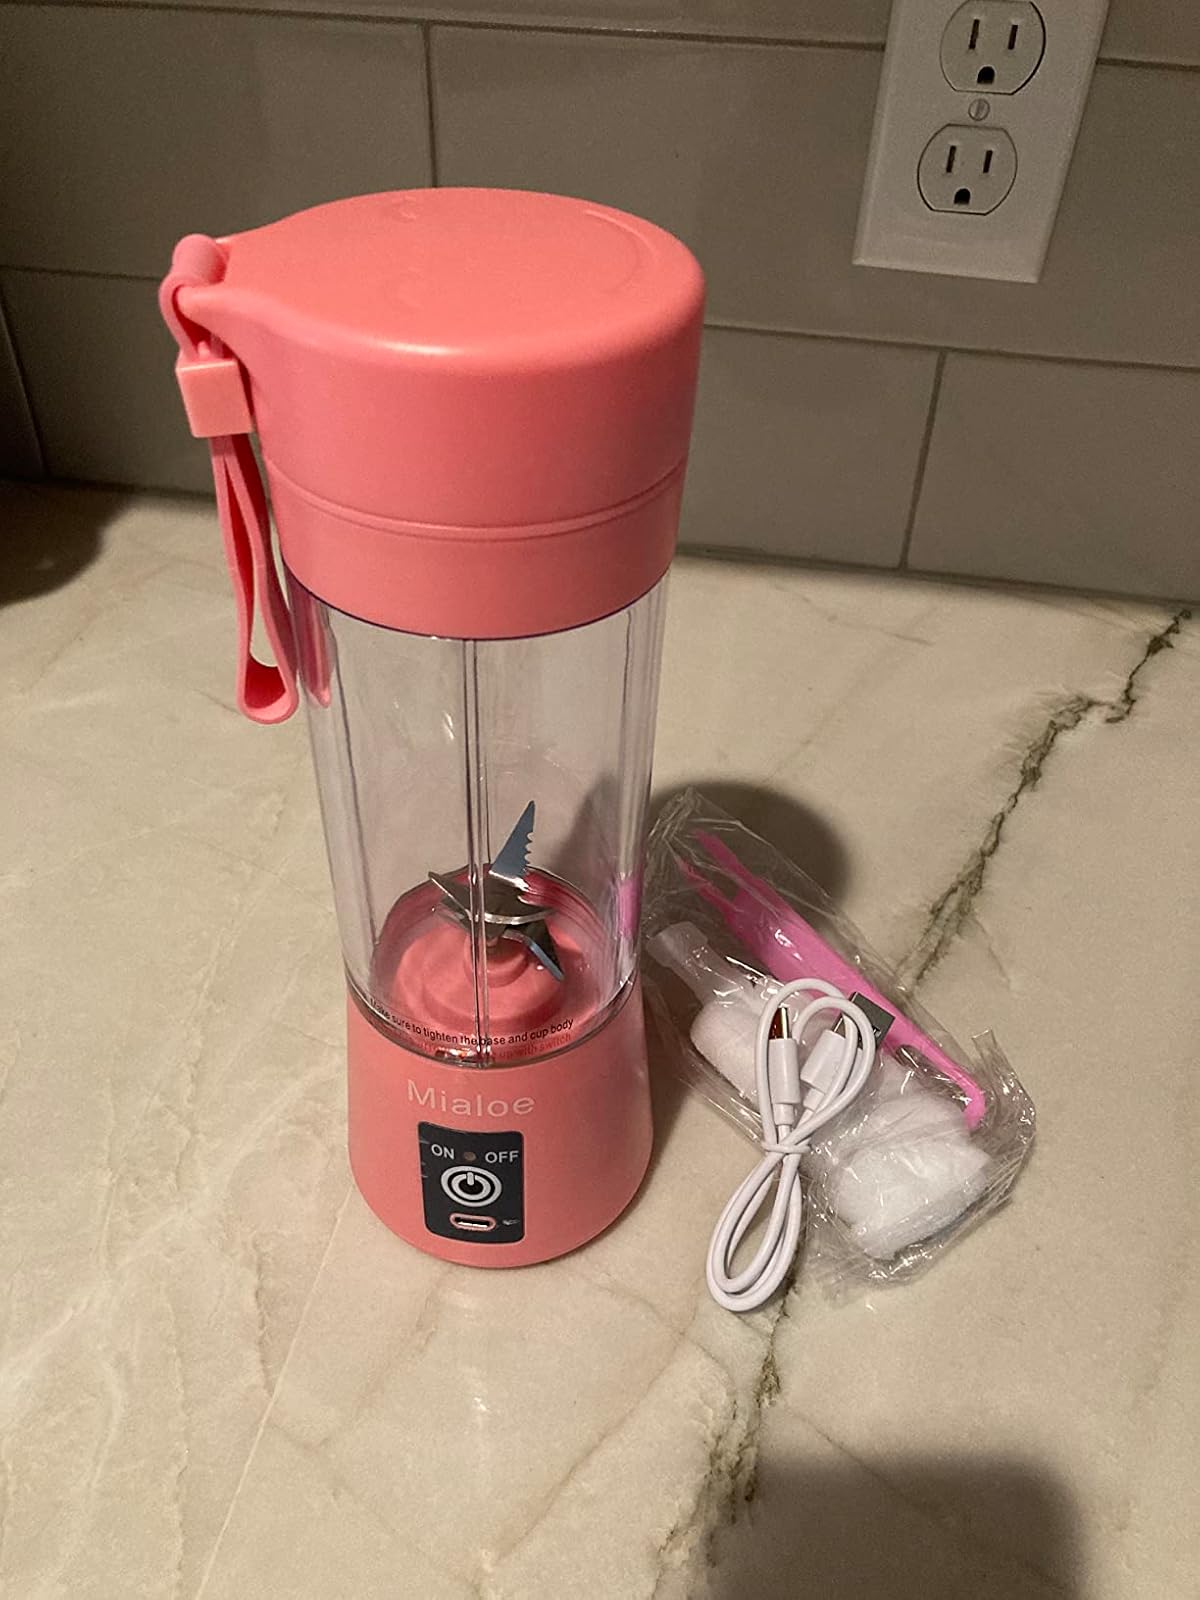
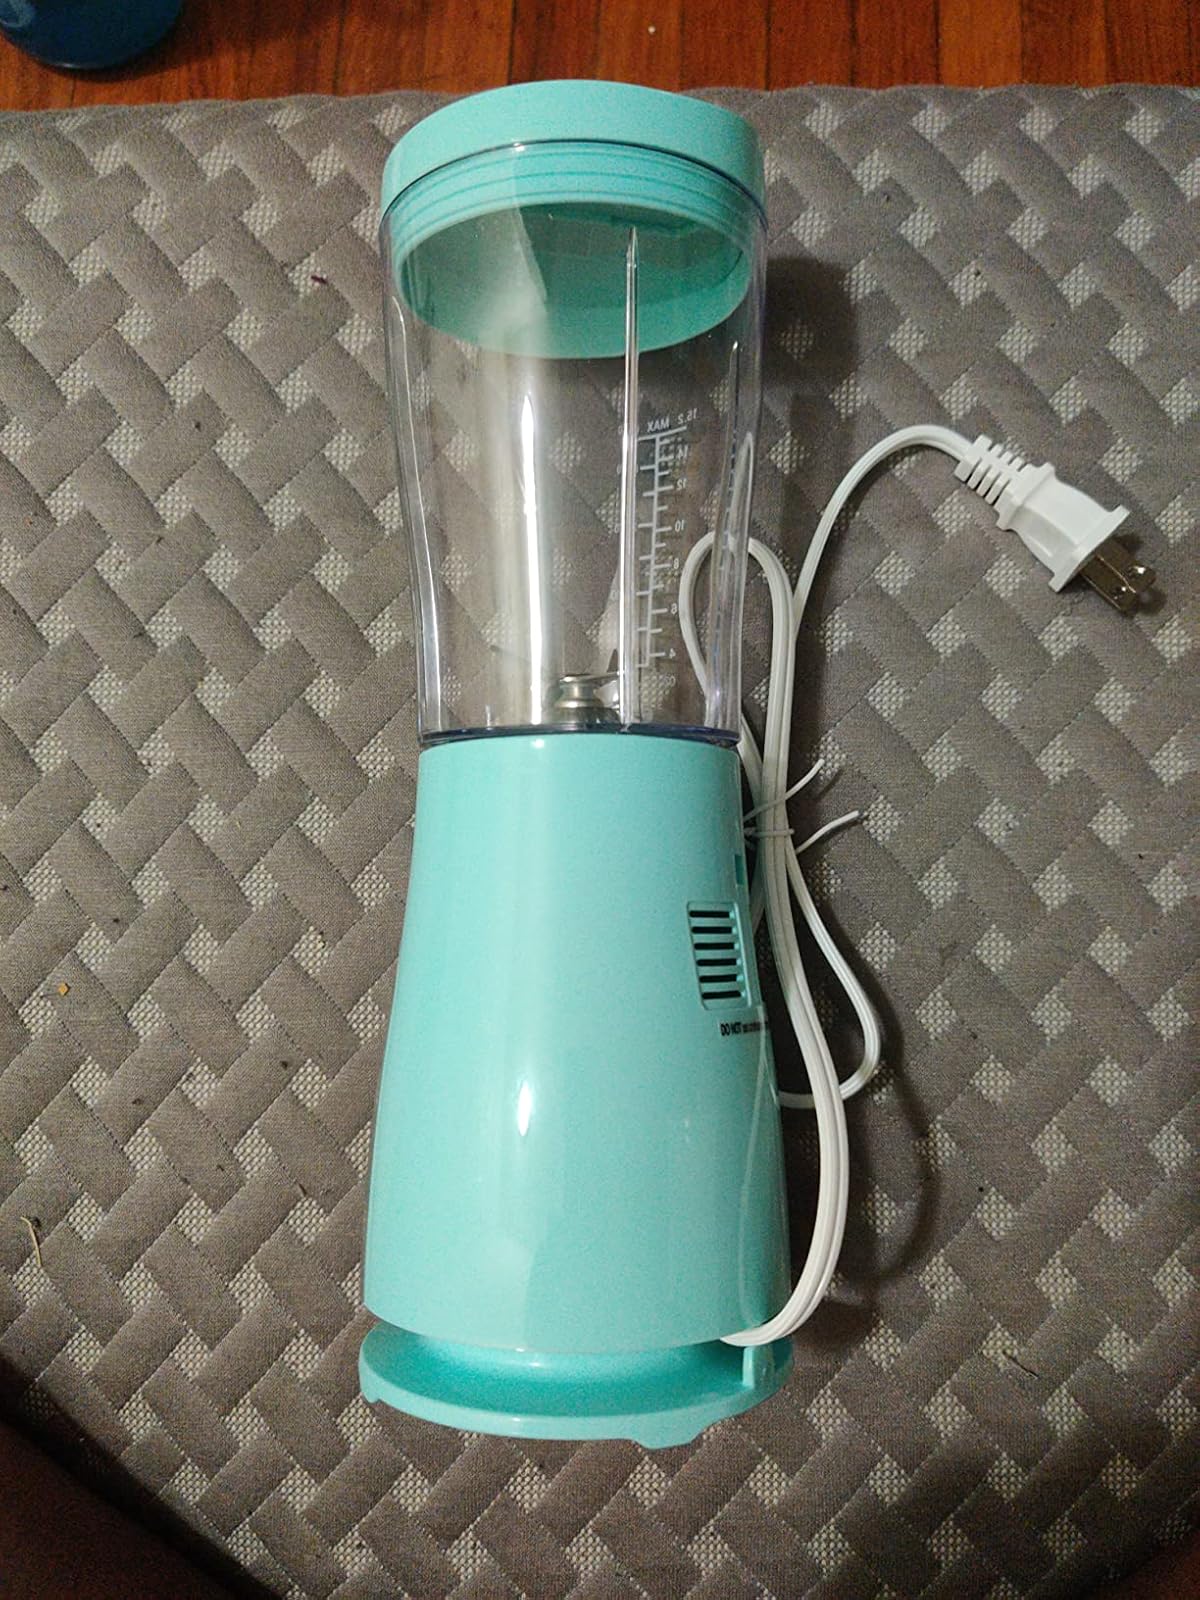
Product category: items_blender
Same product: no